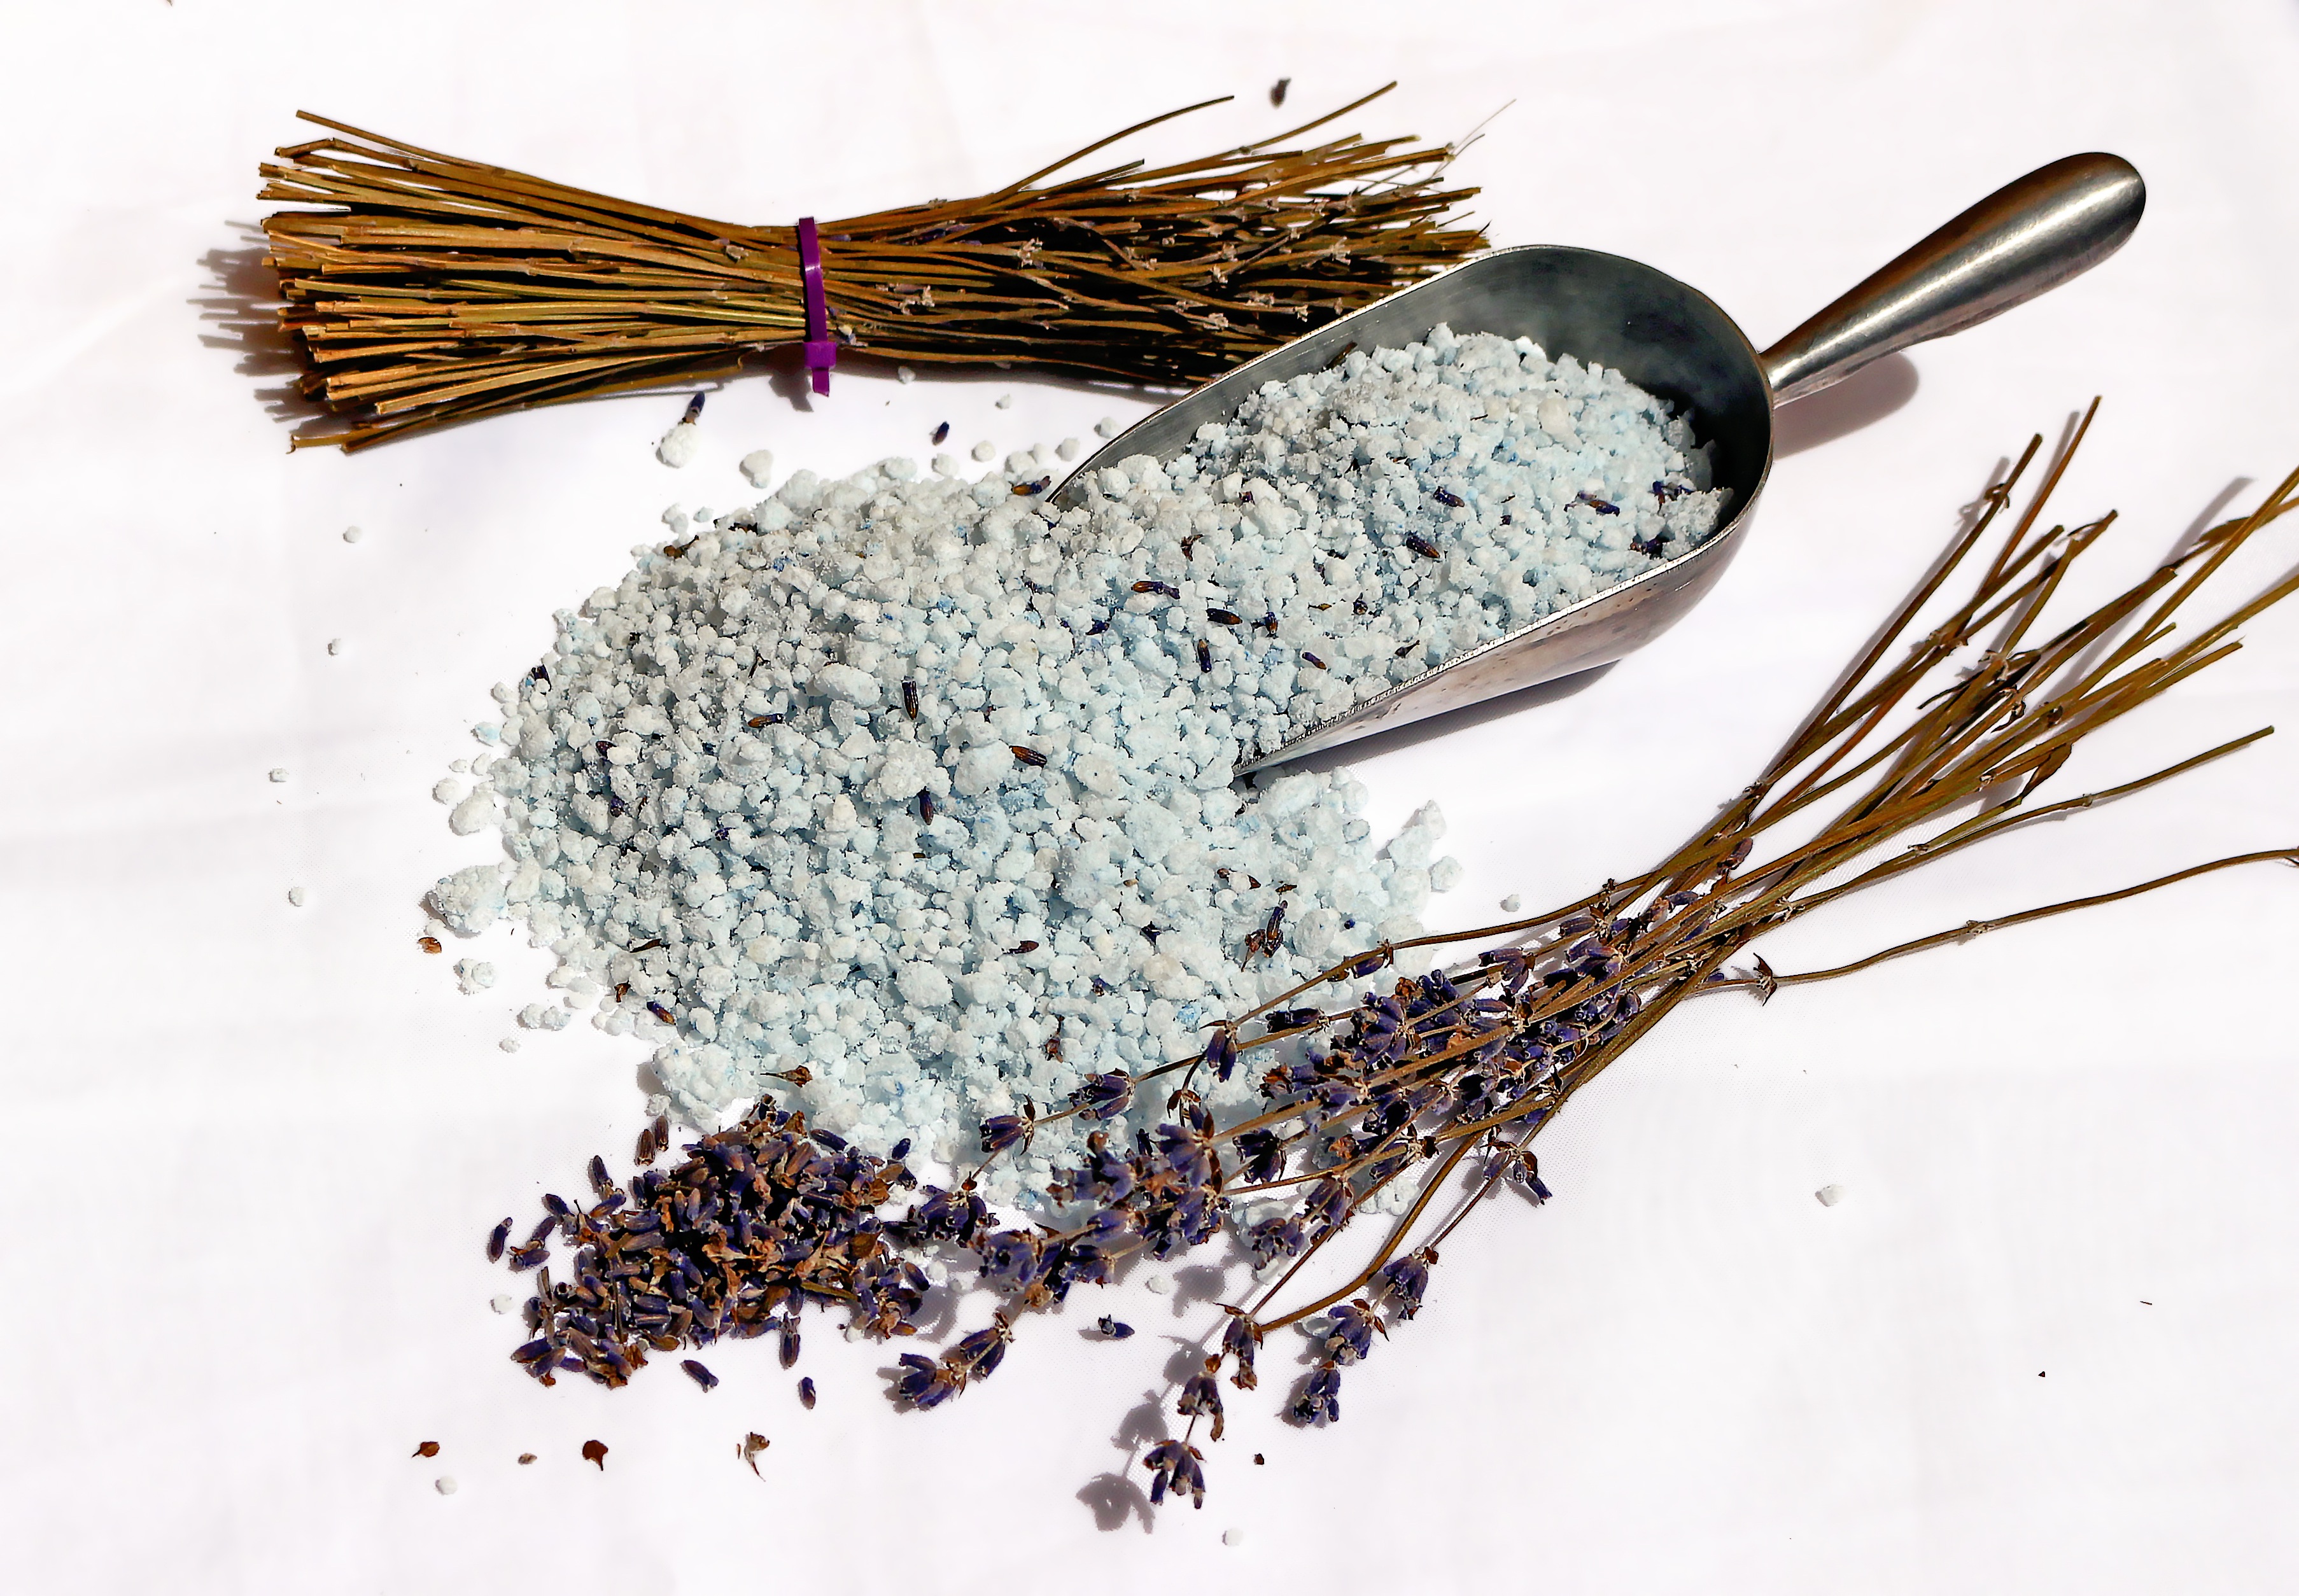
branch, lavender, material, twig, beauty, bath salts, grass family